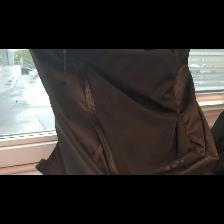
Label: NonHuman